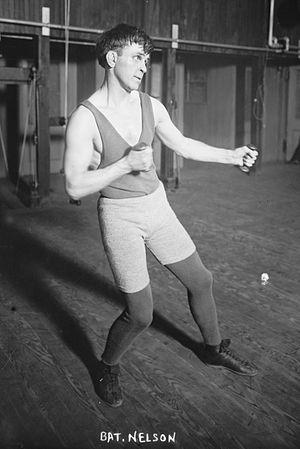
Battling Nelson est un boxeur danois né le 5 juin 1882 à Copenhague et mort le 7 février 1954.